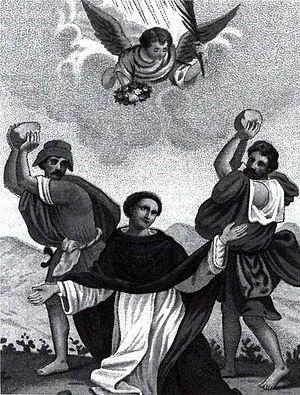
Cette liste concerne des saints reconnus comme tels par l'Église catholique qui ont vécu au XVᵉ siècle.
Antoine Neyrot, né vers 1425 à Rivoli et mort martyrisé le 10 avril 1460 à Tunis, est un religieux catholique italien du XVᵉ siècle, membre de l'ordre des Dominicains.